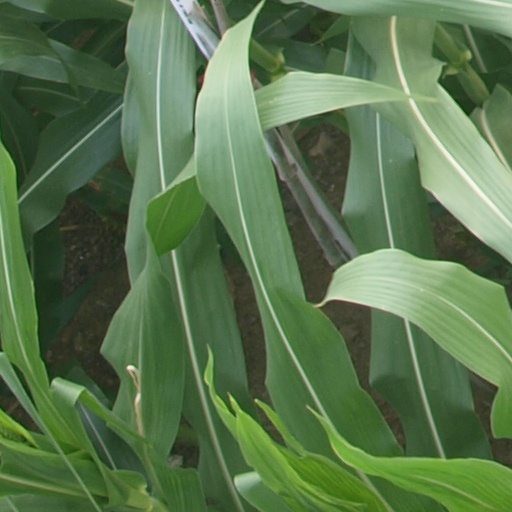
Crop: maize; corn